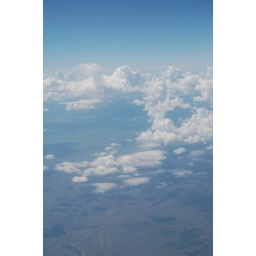
castle in the sky